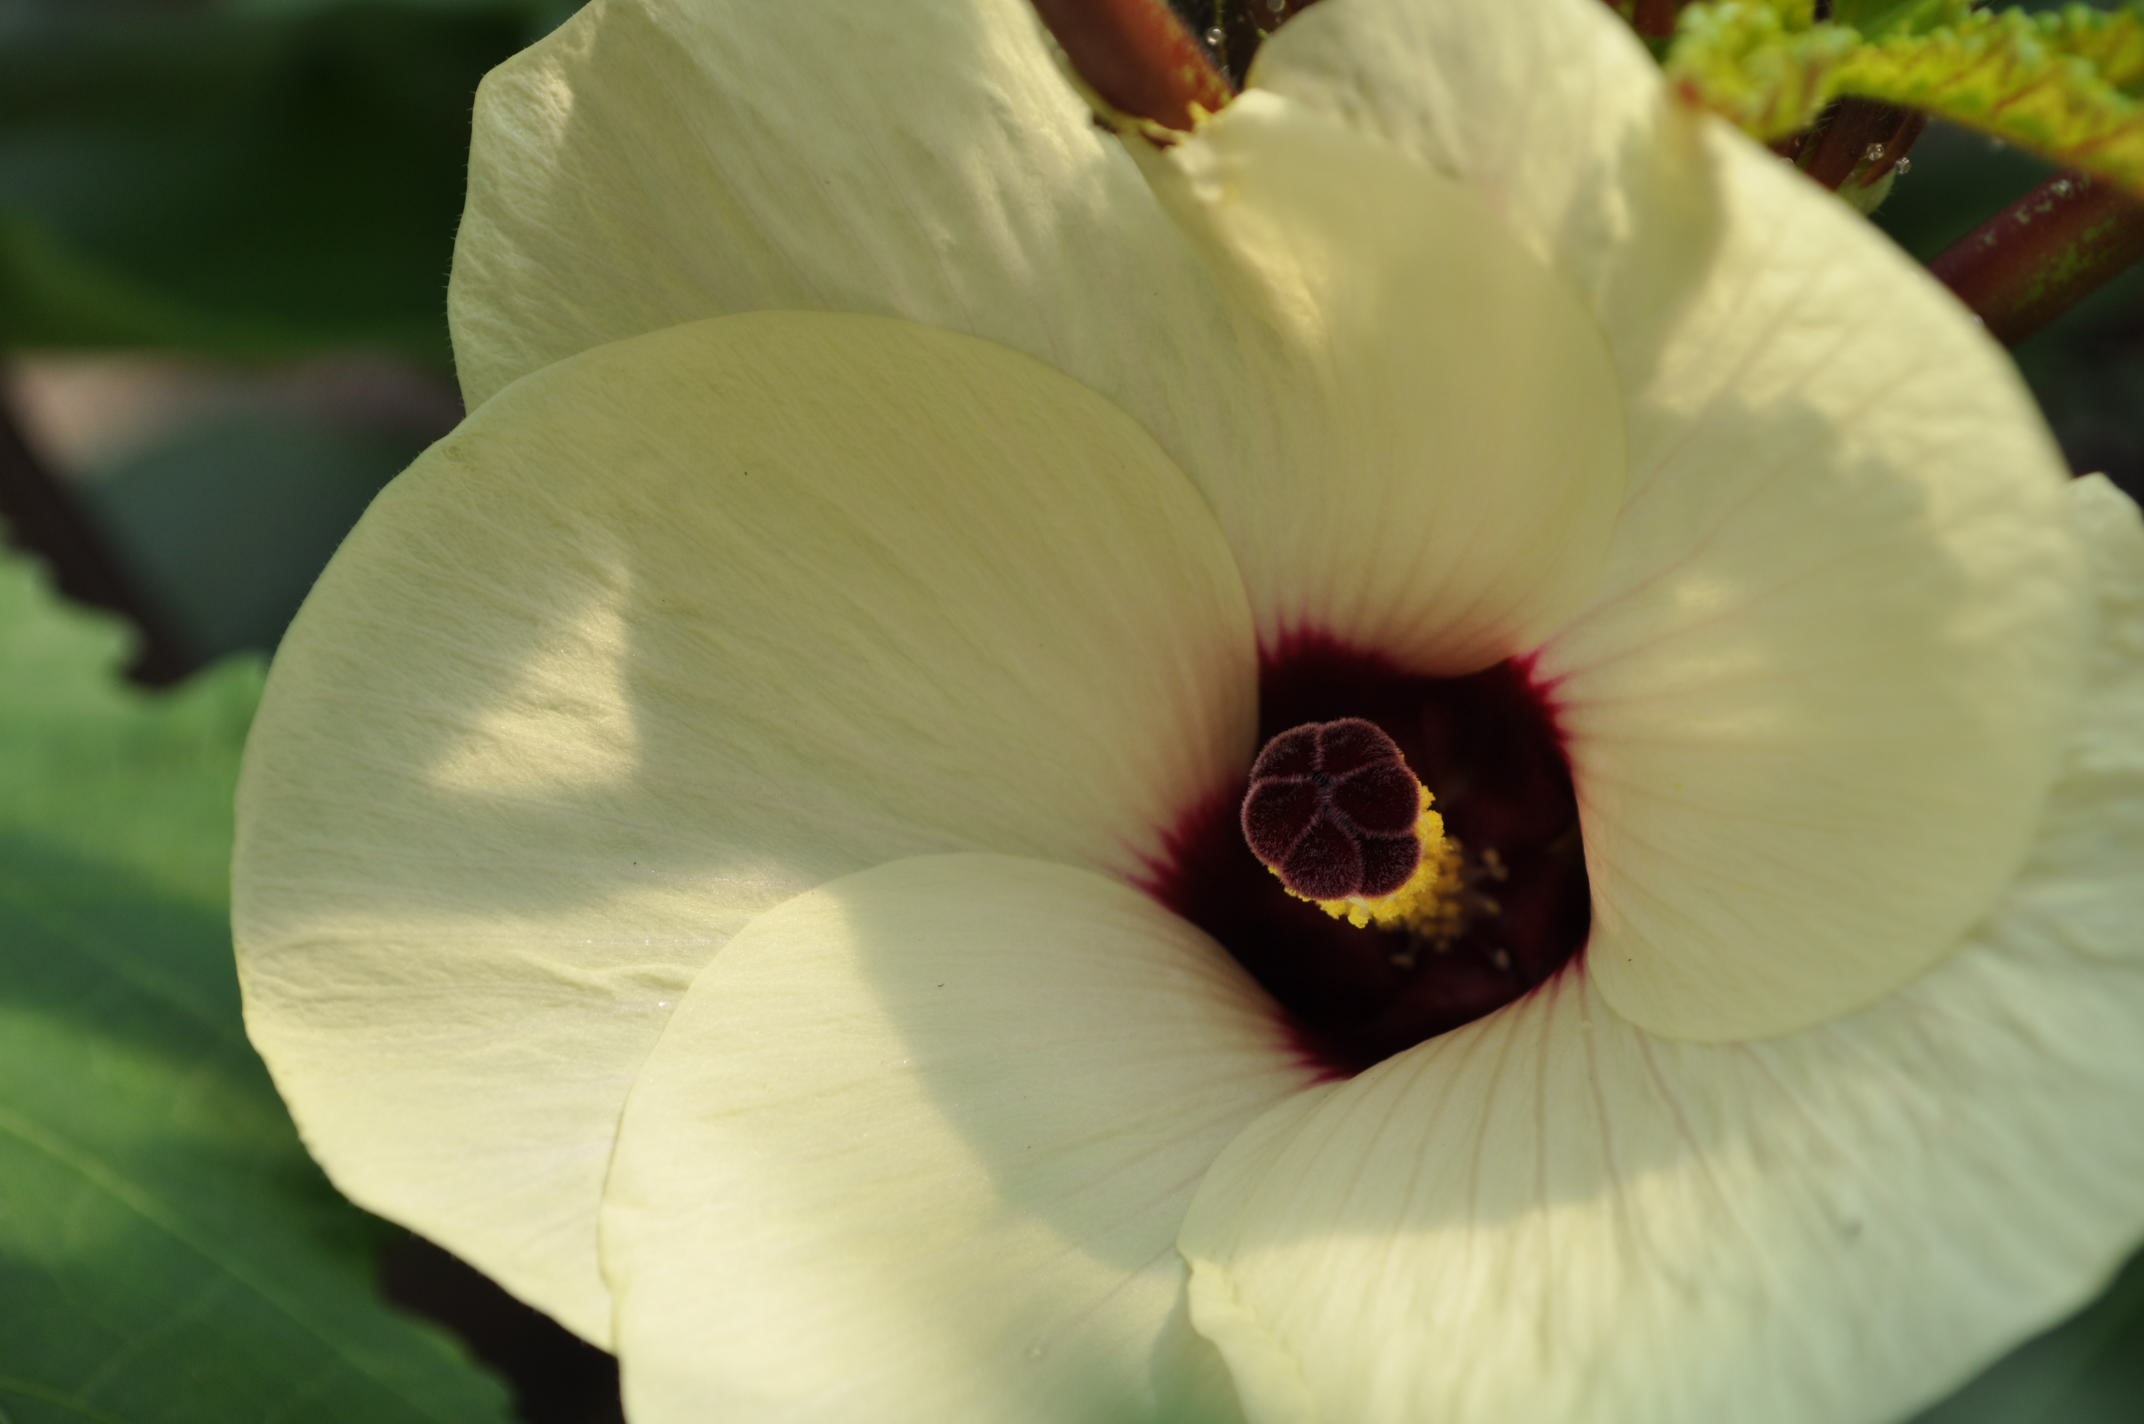
blossom, plant, white, flower, petal, botany, okra, flora, plants, close up, hibiscus, blooms, macro photography, flowering plant, land plant, calochortus